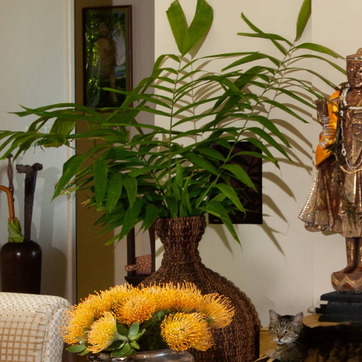
Material: foliage